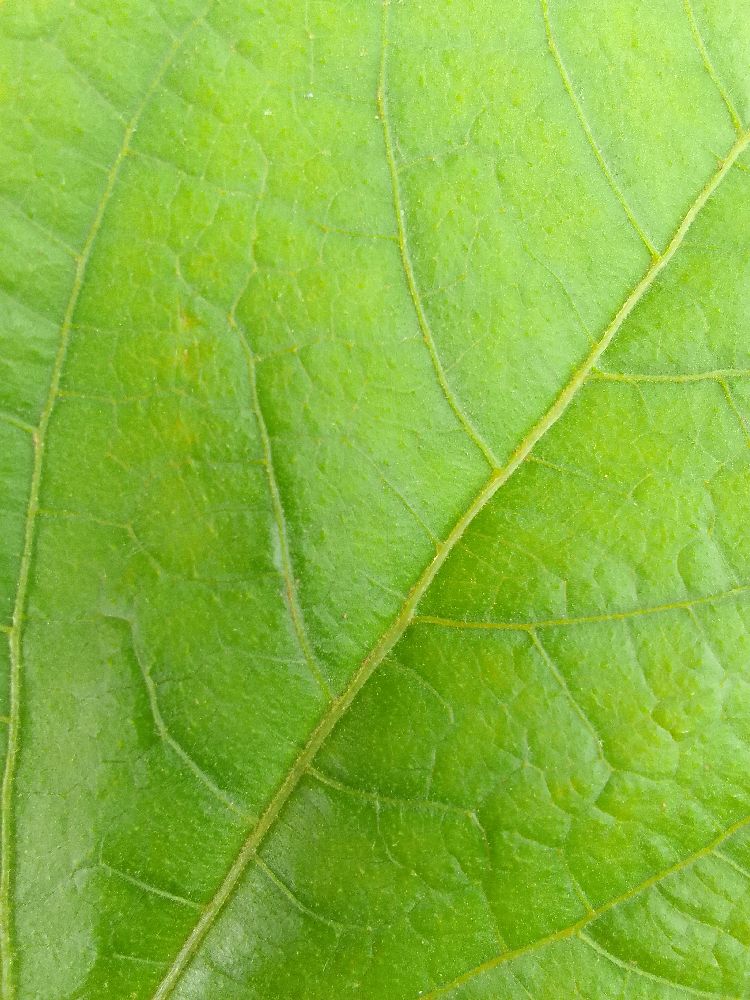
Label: healthy